Jan Peszek

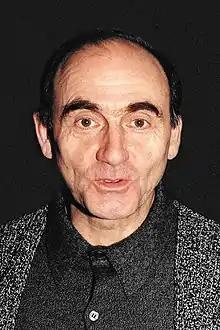

Jan Peszek (born 13 February 1944) is a Polish theatre, film, and television actor. Although primarily involved in theatre work, he has appeared in more than sixty films since 1970. He is most well known for his work with dramaturgist Bogusław Schaeffer.